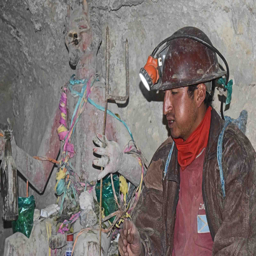
our guide with a statue of deity .